Klampenborgbanen

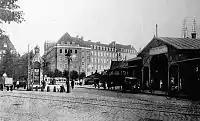
The 2nd Klampenborg Station in central Copenhagen, 1900.

The Klampenborg Line opened in 1863 as a branch line from the North Line between Copenhagen and Elsinore via Hillerød. The branch line was completed several months ahead of the main line, because the private railway company wanted to profit as much as possible from the summer season of 1863. The line was primarily a "picnic railway"; its terminus at Klampenborg was close to the attractions such as Dyrehavsbakken amusement park, the Jægersborg Dyrehave forest park and the Bellevue Beach. The expectations were met: the railway was an immense success from day one.